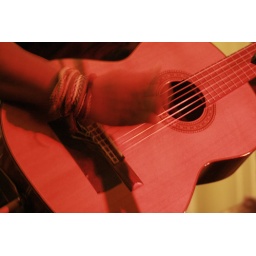
guitar in red light